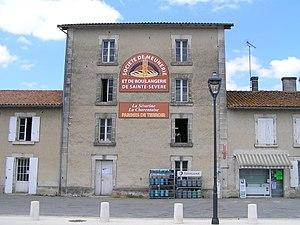
la meunerie et la boulangerie de Sainte-Sévère
Sainte-Sévère est une commune du Sud-Ouest de la France, située dans le département de la Charente.